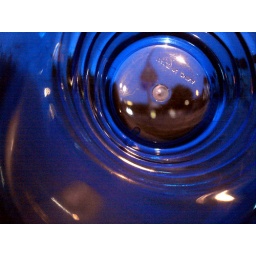
Again, blue plastic cup over the camera lens.